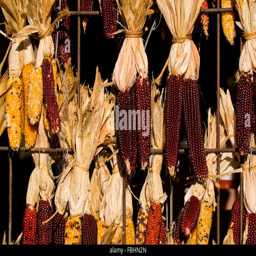
hanging ears of corn in an open farmers market